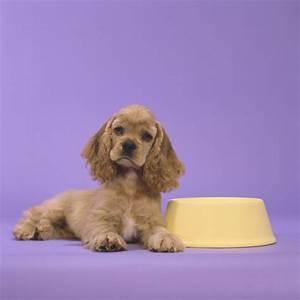
dog